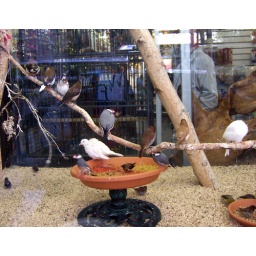
From the front window of 33rd &amp;amp; Bird, an exotic bird shop in Midtown.